Coulsontown Cottages Historic District

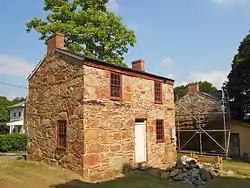
One of the four cottages that make up the Coulsontown Cottages Historic District

Coulsontown Cottages Historic District is a national historic district located at Coulsontown in Peach Bottom Township in York County, Pennsylvania. The district includes four contributing buildings. They are stone cottages built between 1845 and 1865. They are two story dwellings, 2/3 by 1 bay, with slate covered gable roofs and end chimneys. There are two rooms downstairs and two rooms upstairs.